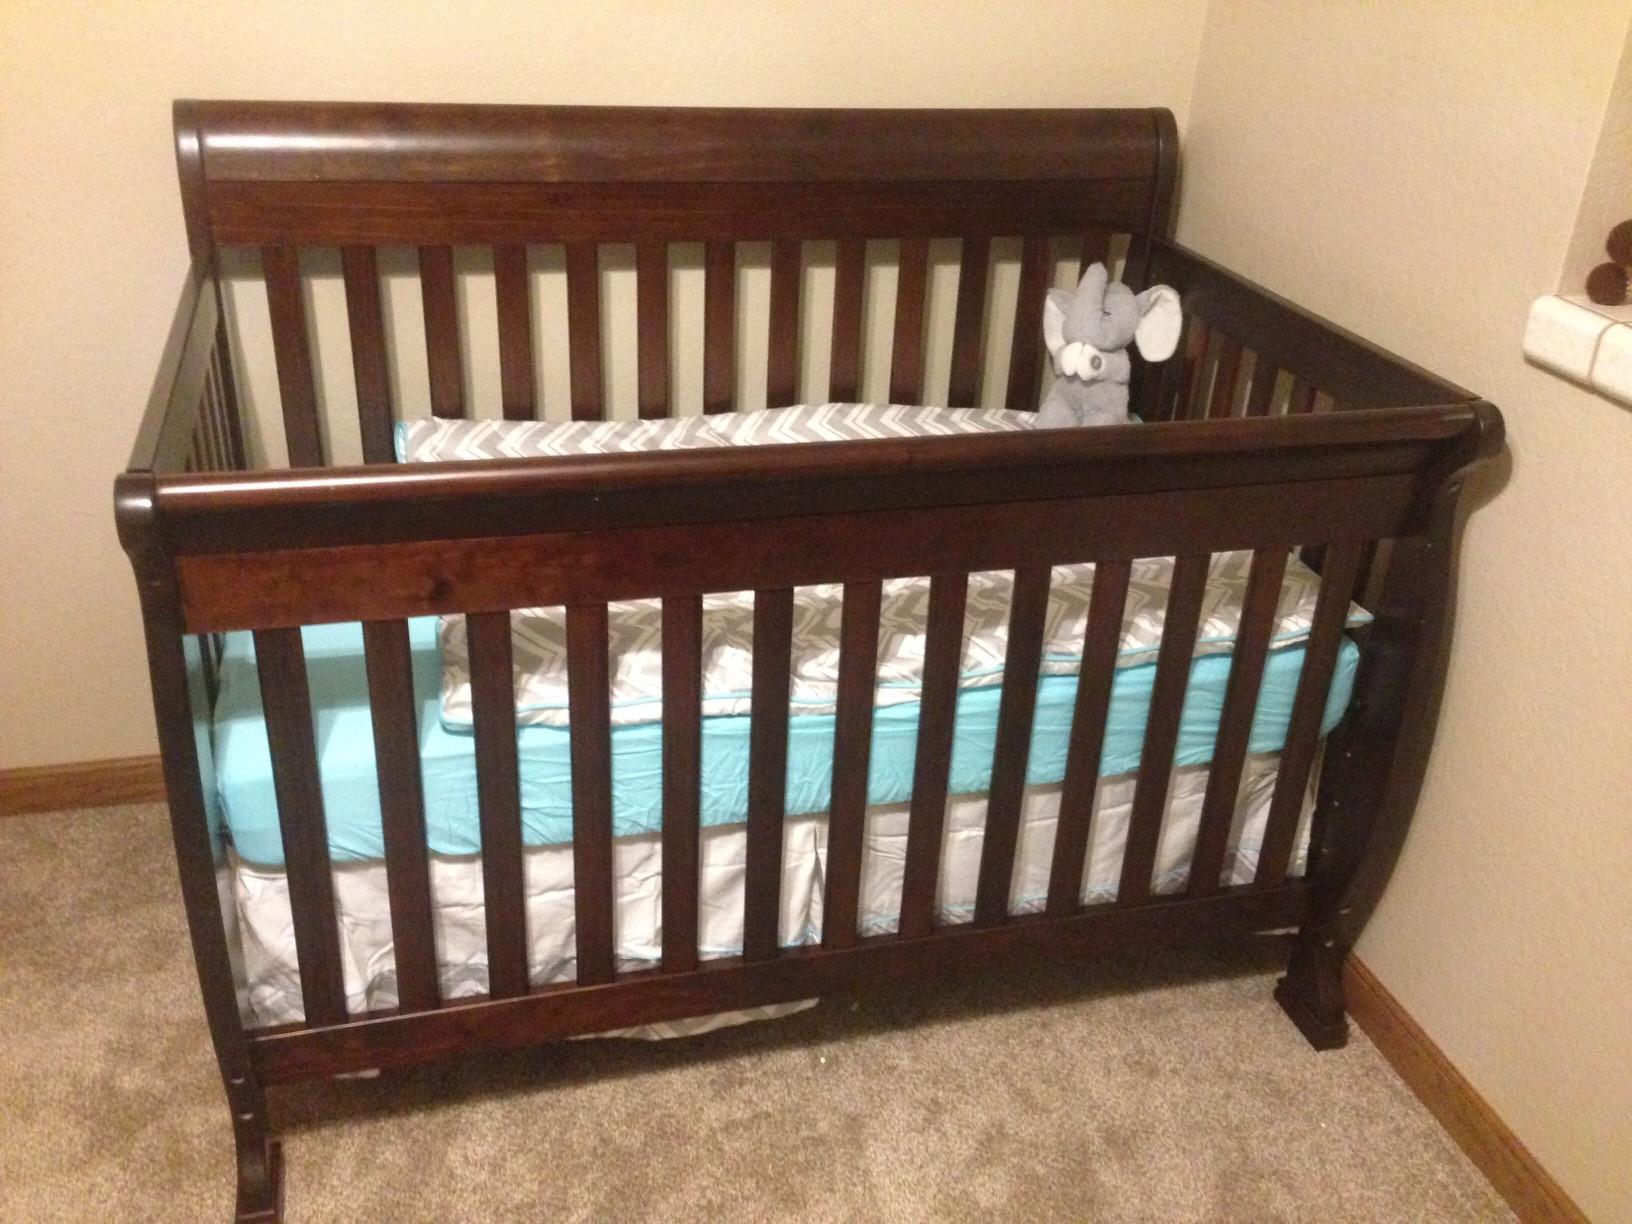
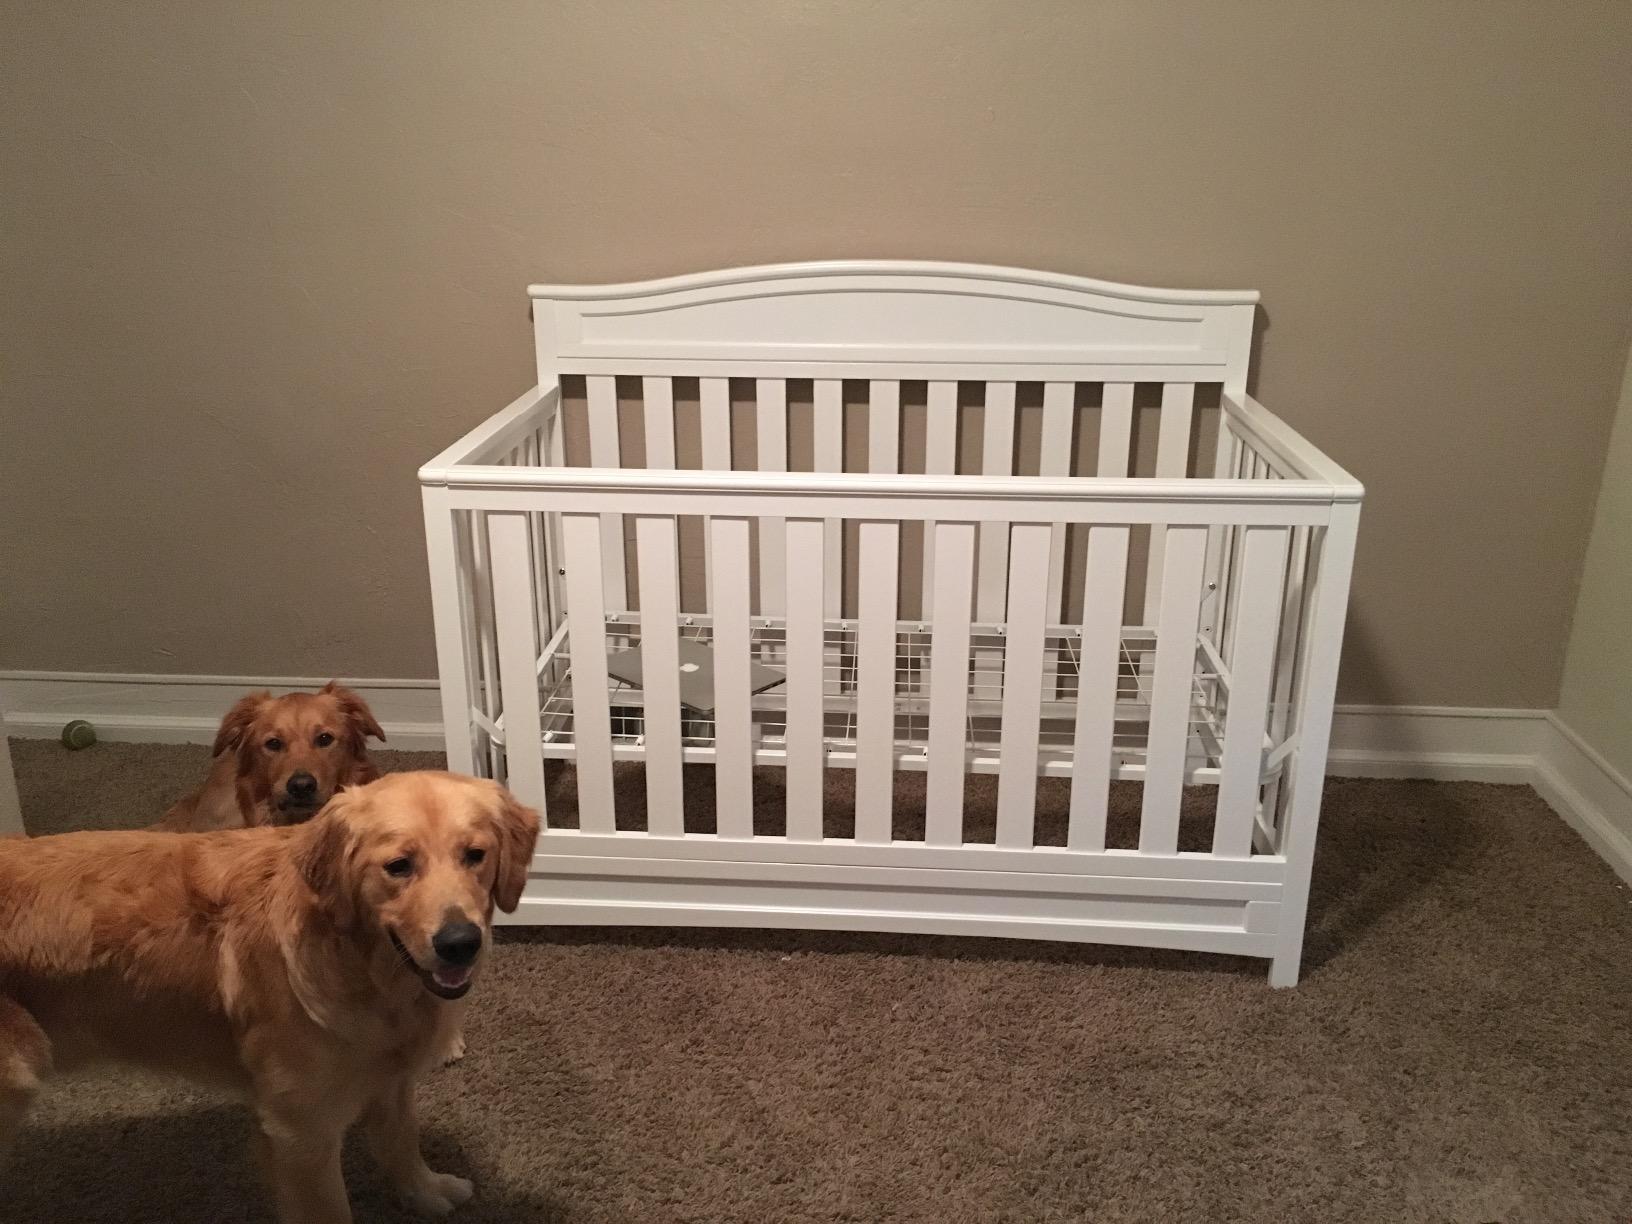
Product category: products_crib
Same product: no